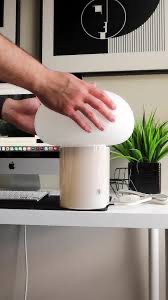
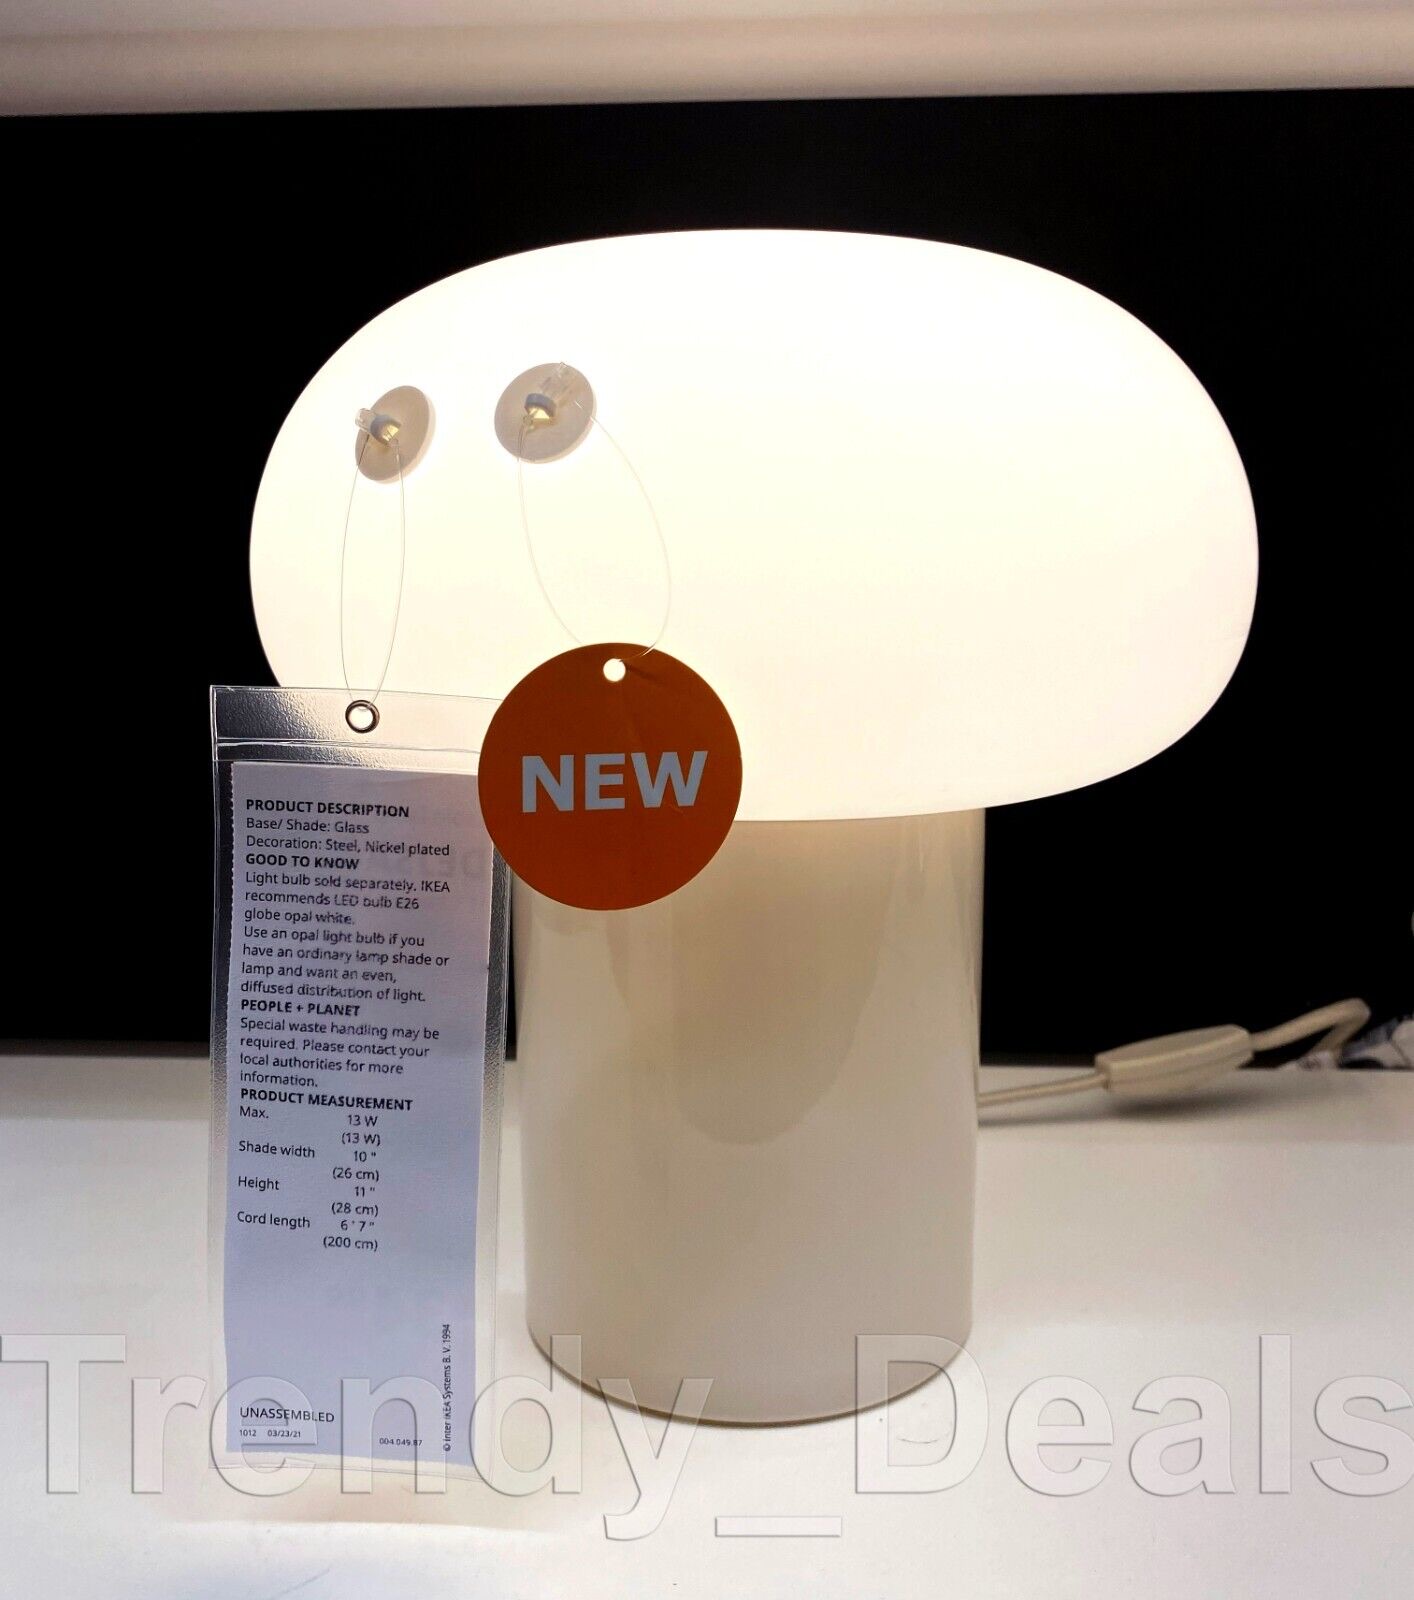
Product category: misc
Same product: yes